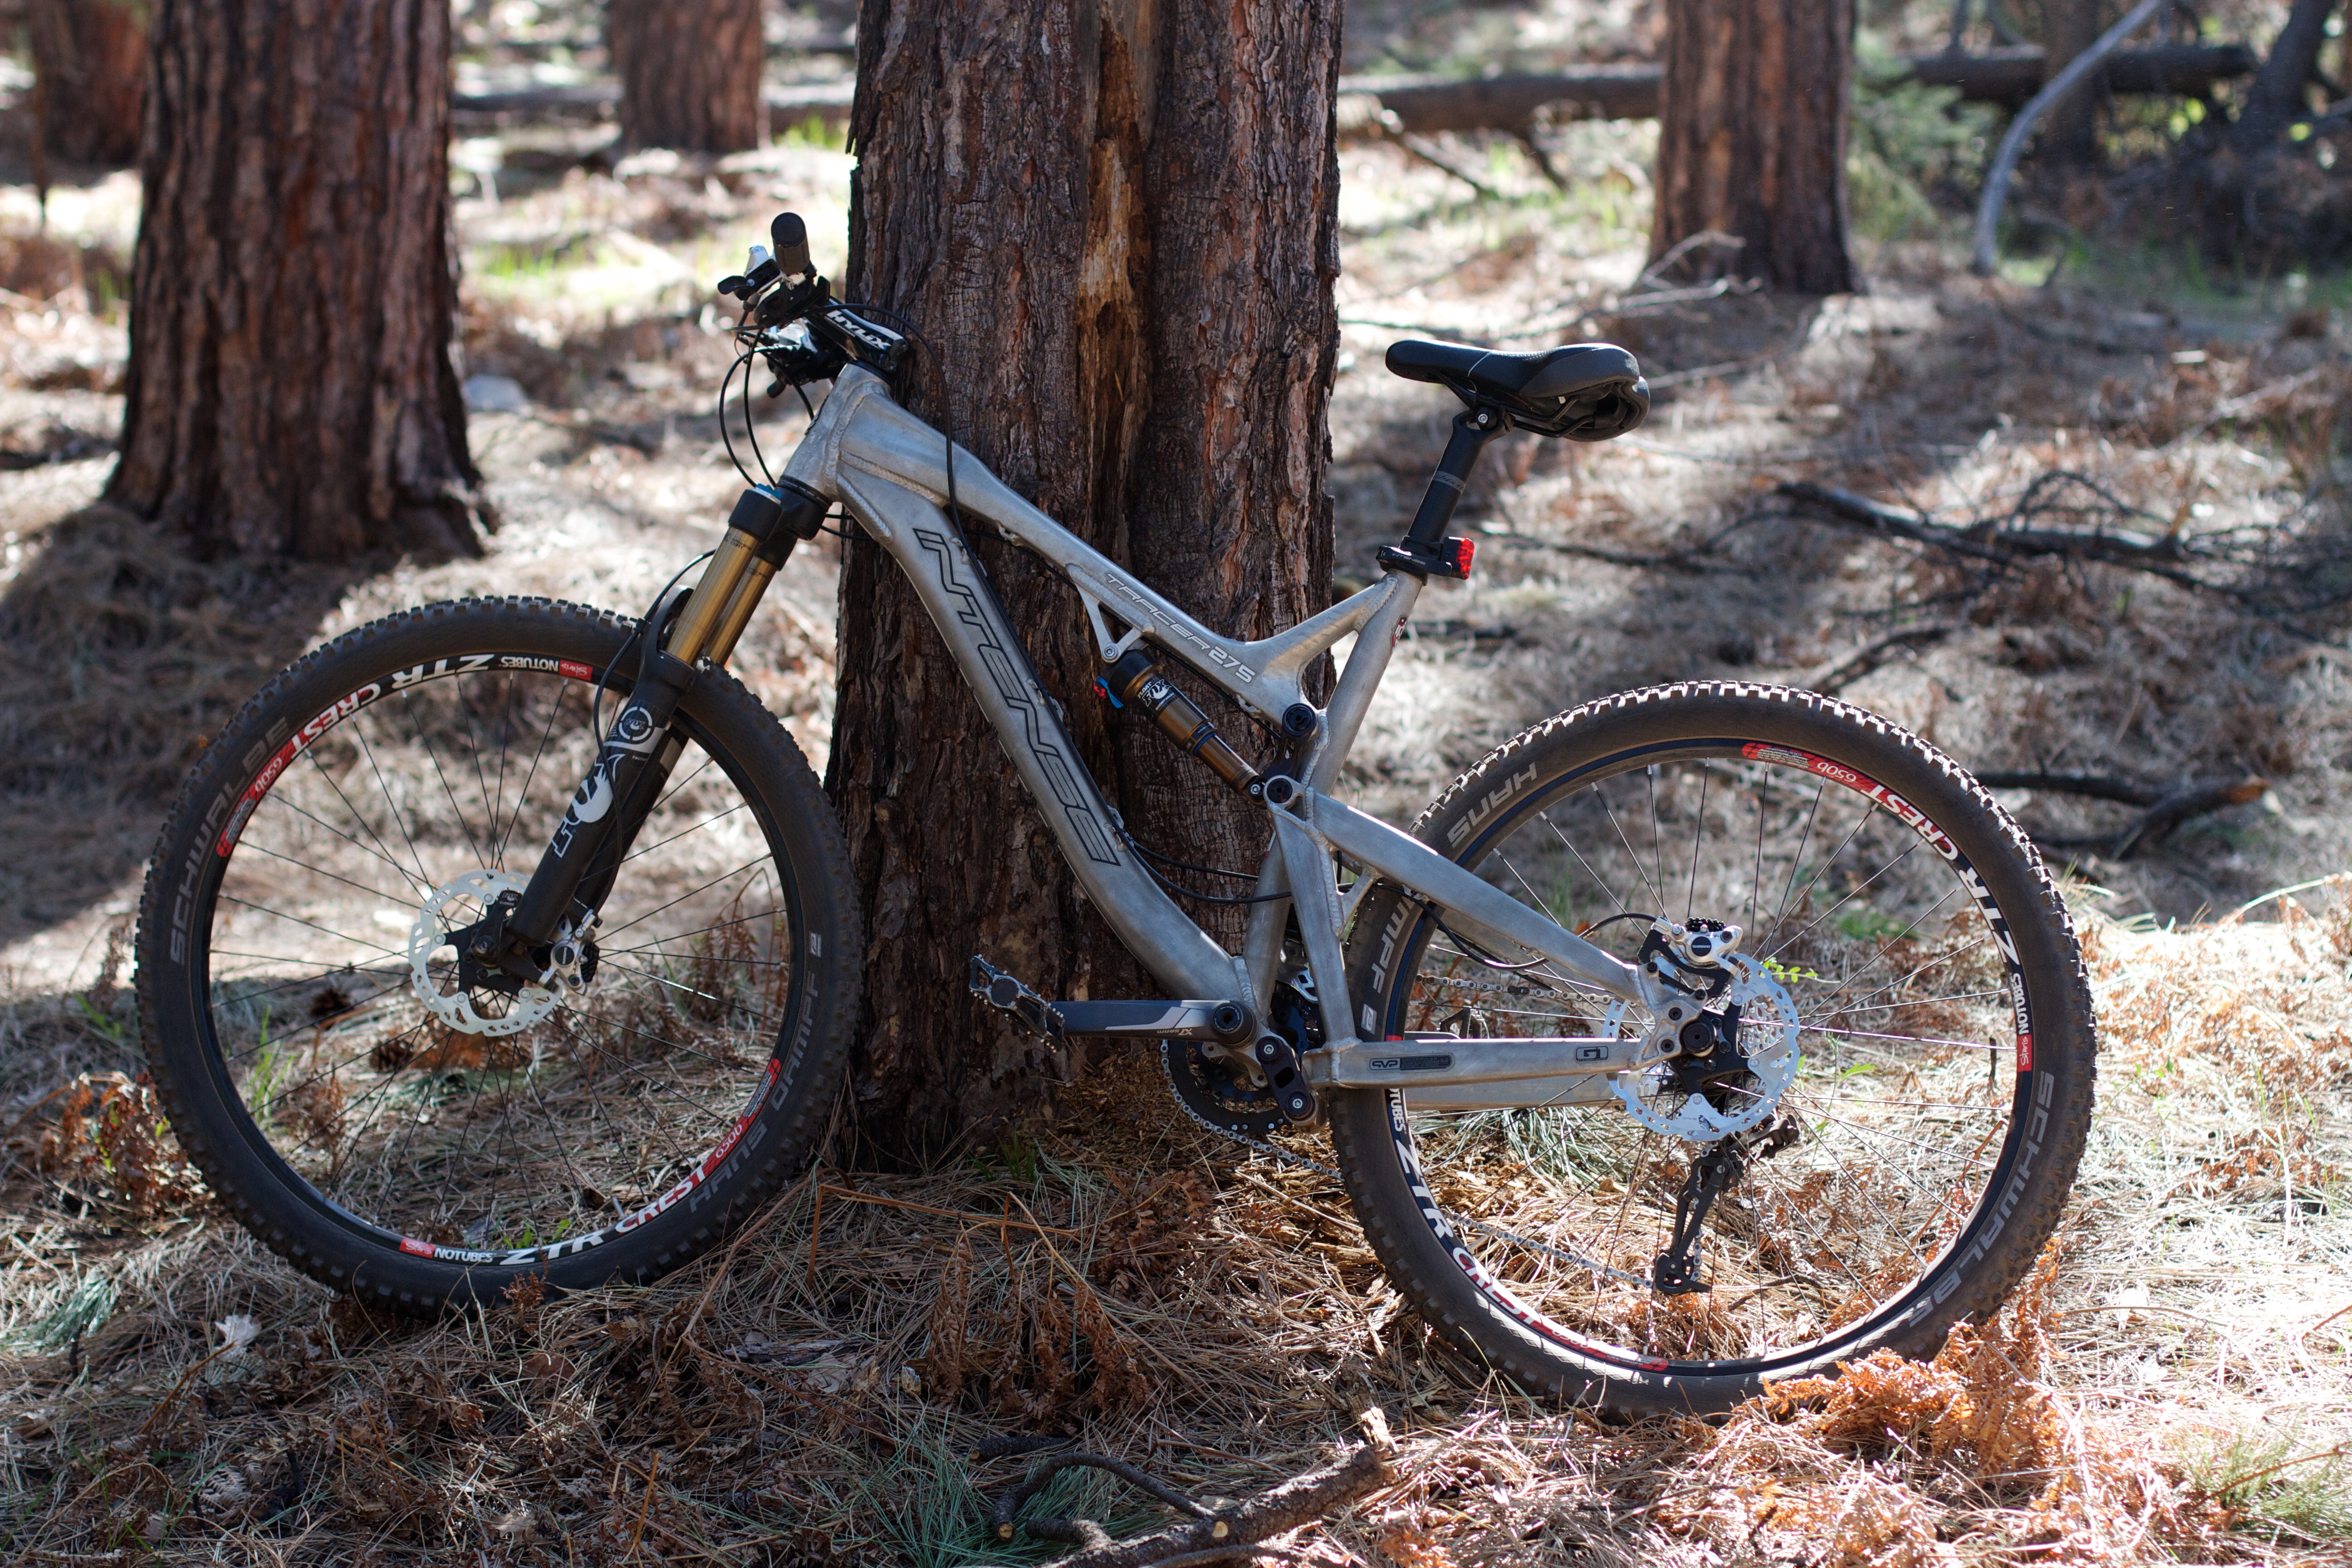
trail, wheel, bicycle, vehicle, soil, sports equipment, mountain bike, sports, pstrails, freeride, mountain biking, land vehicle, cycle sport, cyclo cross bicycle, cyclo cross, downhill mountain biking, road bicycle, racing bicycle